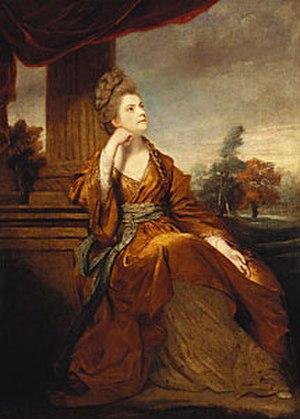
Maria Walpole, duchesse de Gloucester et d'Édimbourg fut comtesse Waldegrave de 1759 à 1767 par son mariage avec James Waldegrave, et membre de la famille royale britannique à partir de 1766 en tant qu'épouse du prince William Henry de Grande-Bretagne.